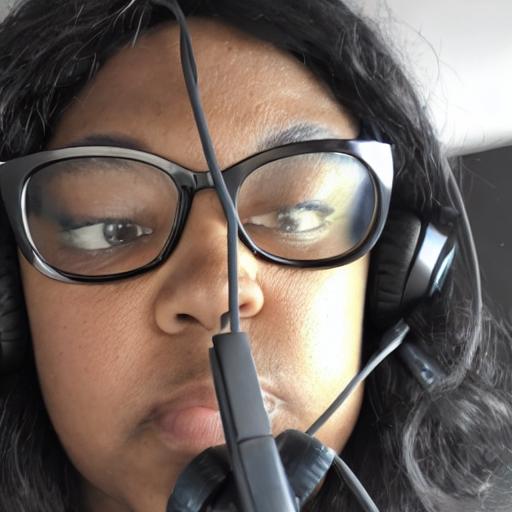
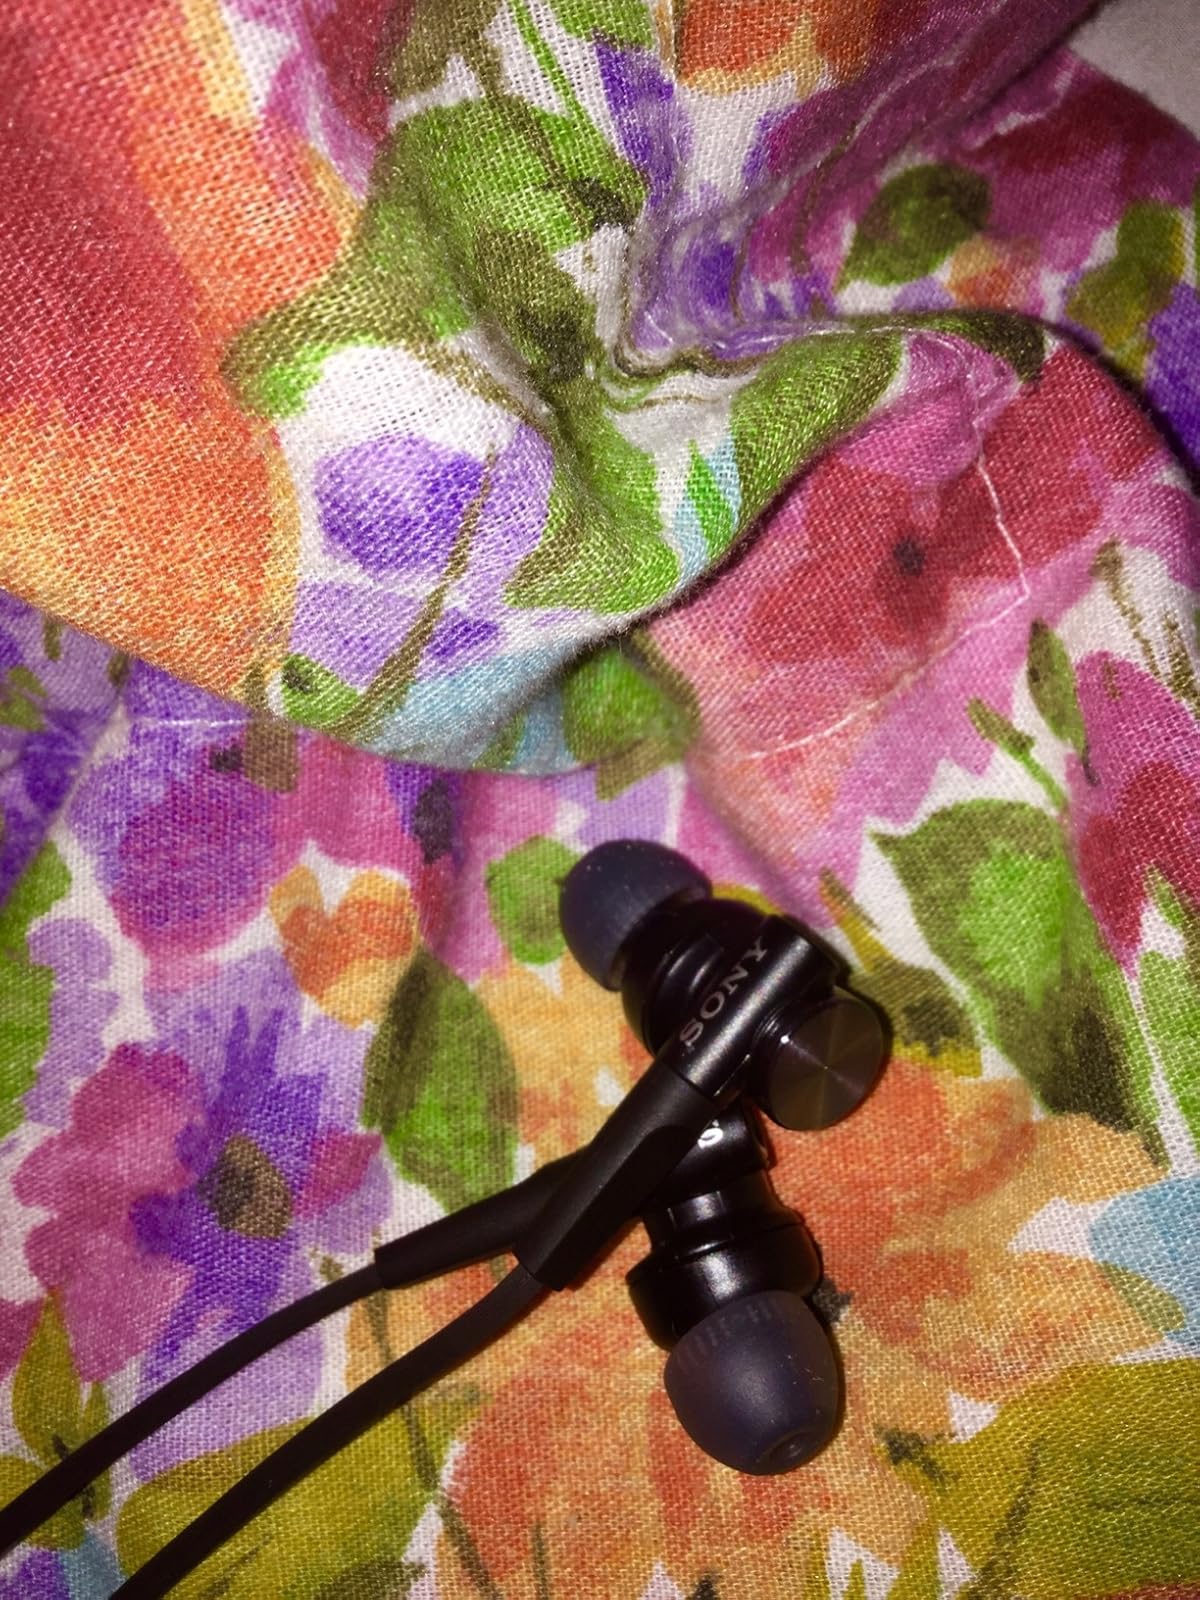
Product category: headphones
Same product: no